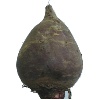
Label: beetroot